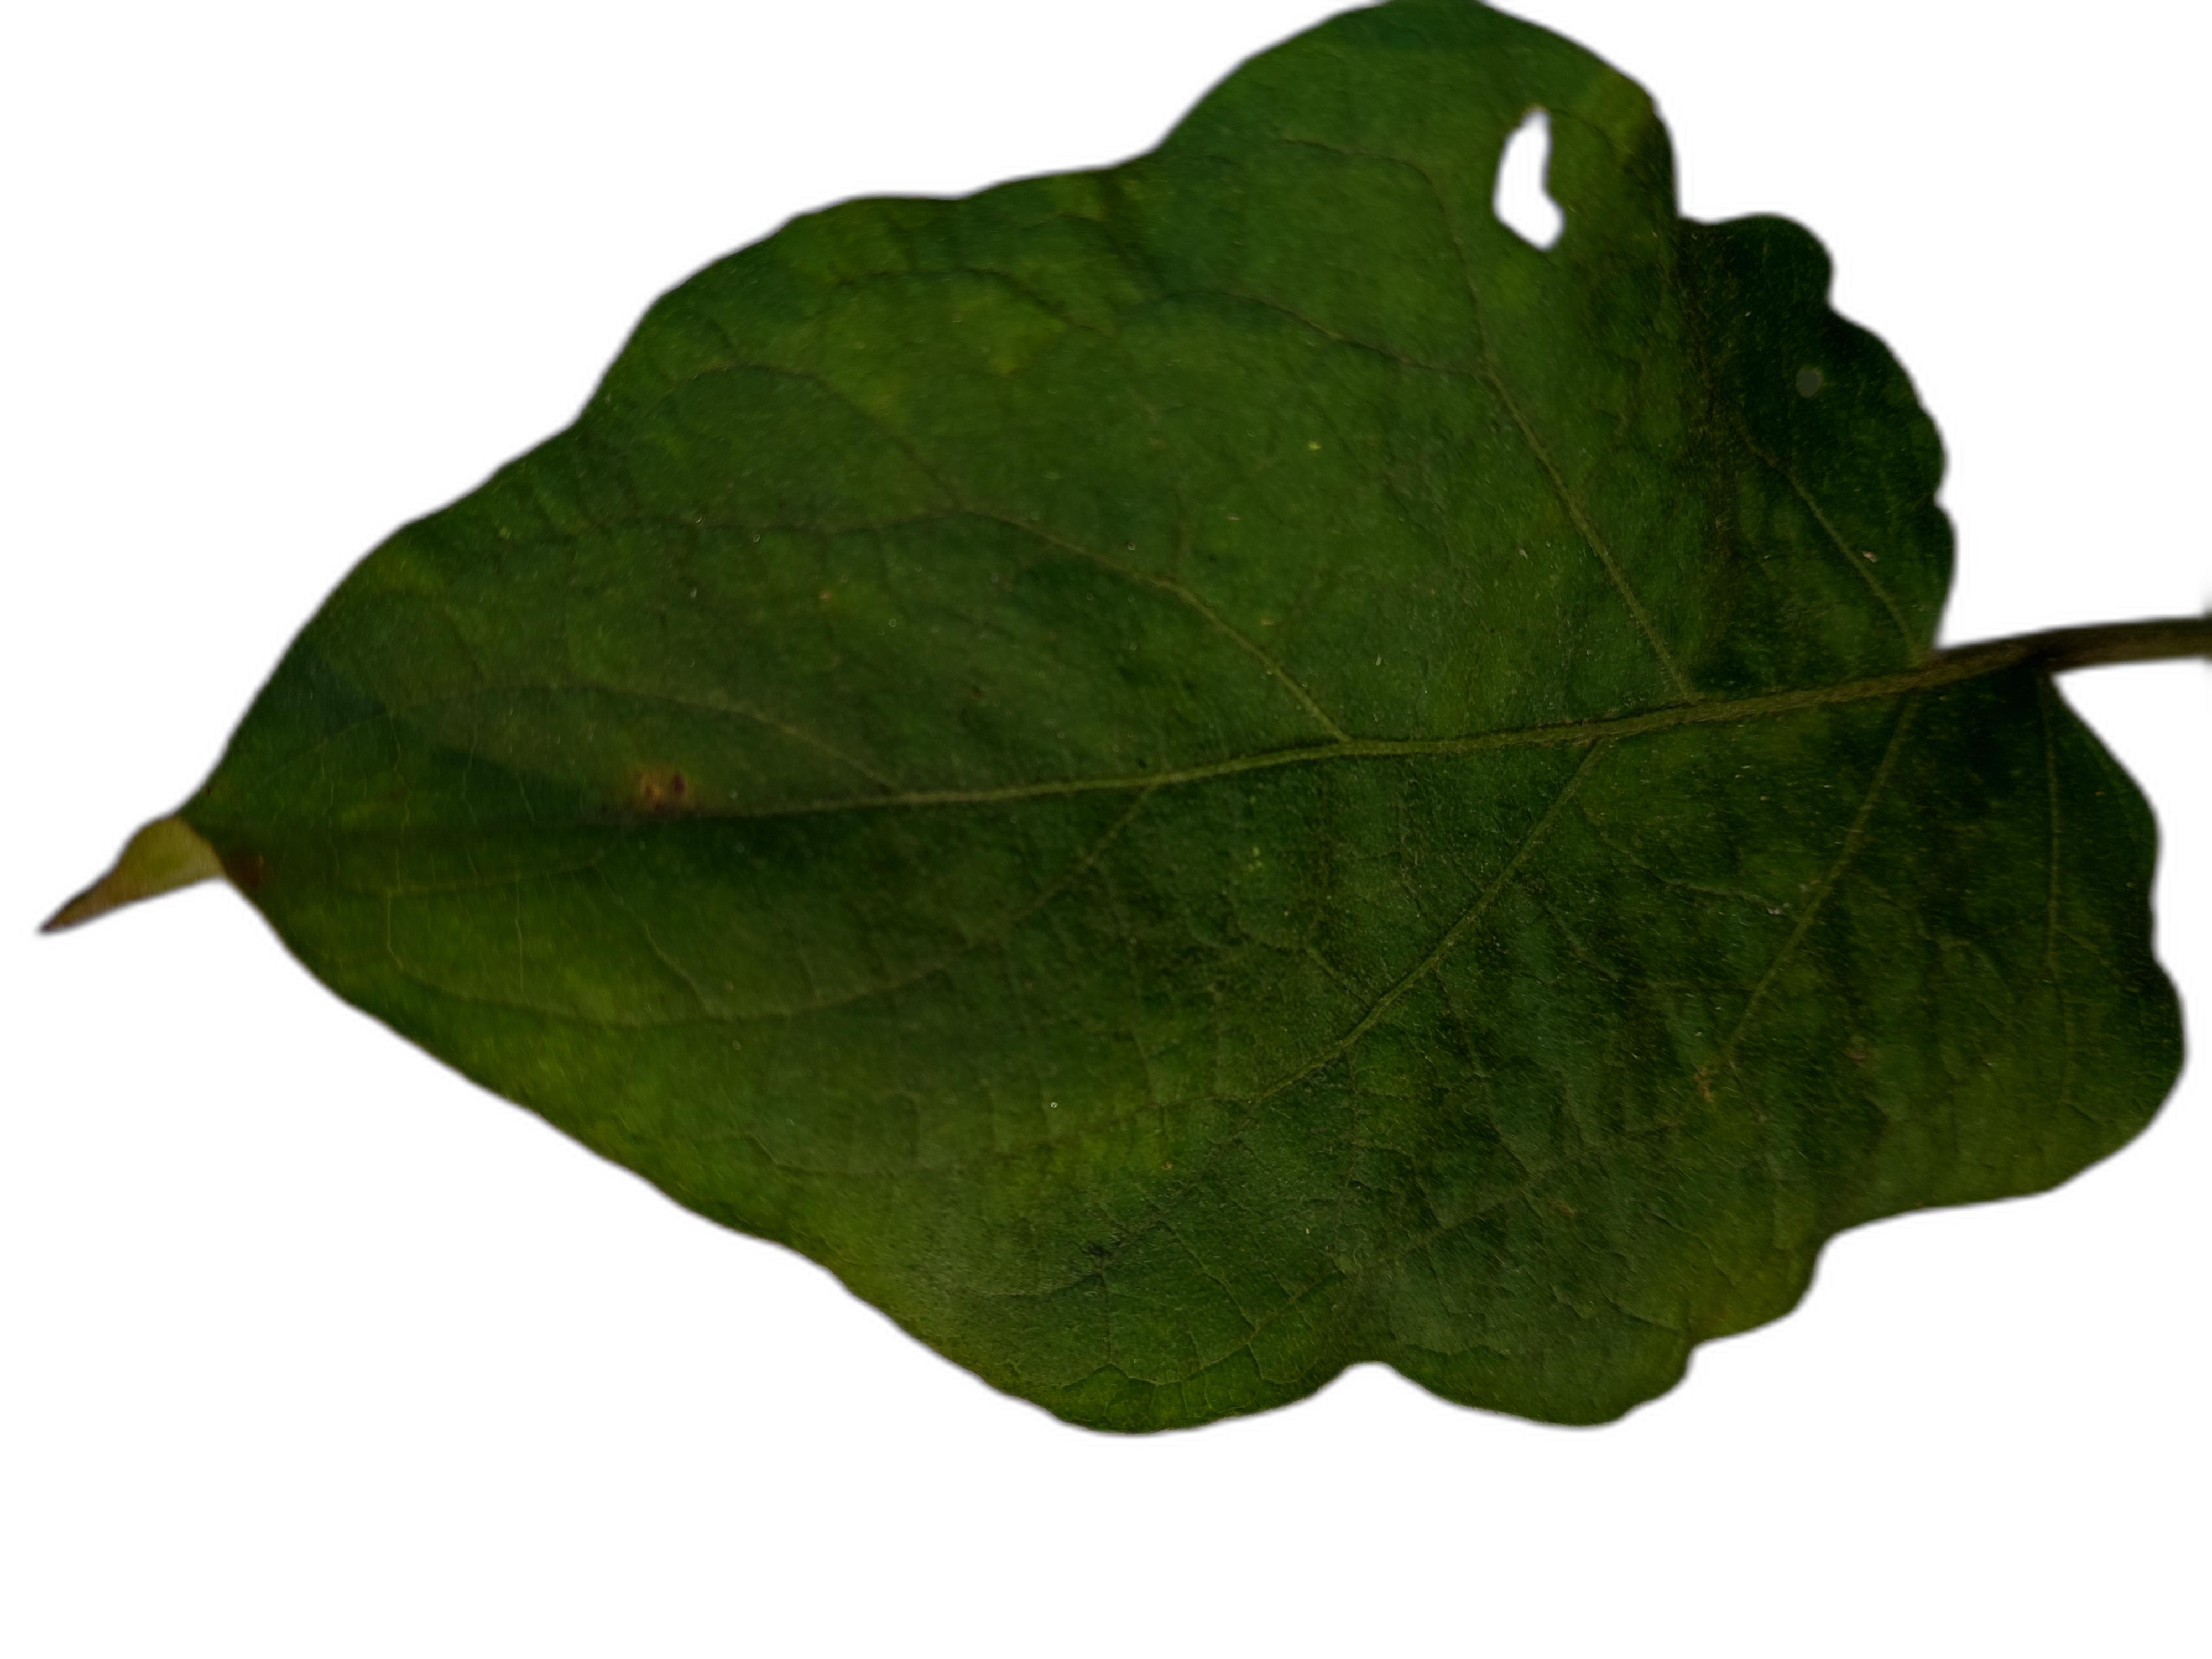
Label: Insect Pest Disease